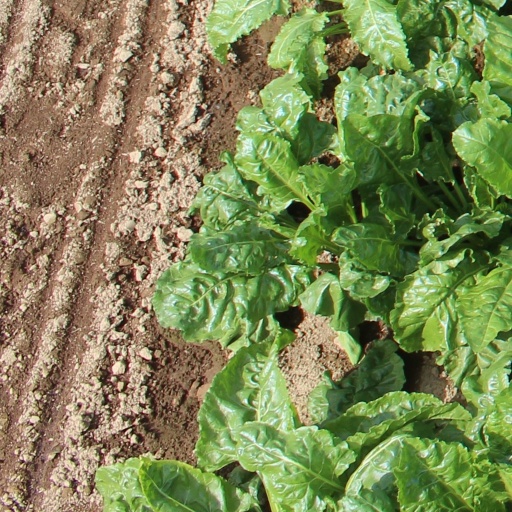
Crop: sugar beet